The Witch's Curse

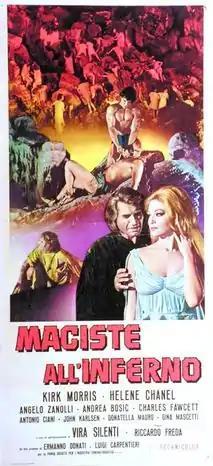

The Witch's Curse is a 1962 Italian peplum-fantasy film, directed by Riccardo Freda.